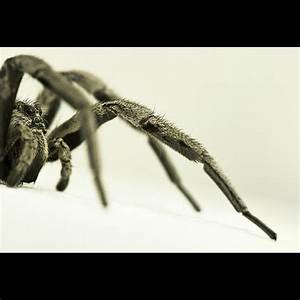
Label: spider